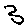
Label: 3